Jacques-Guillaume Legrand

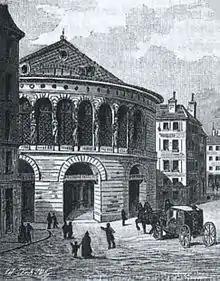

Legrand and Molinos worked on developing the Paris markets, and also designed the Théâtre Feydeau in the rue de Richelieu.